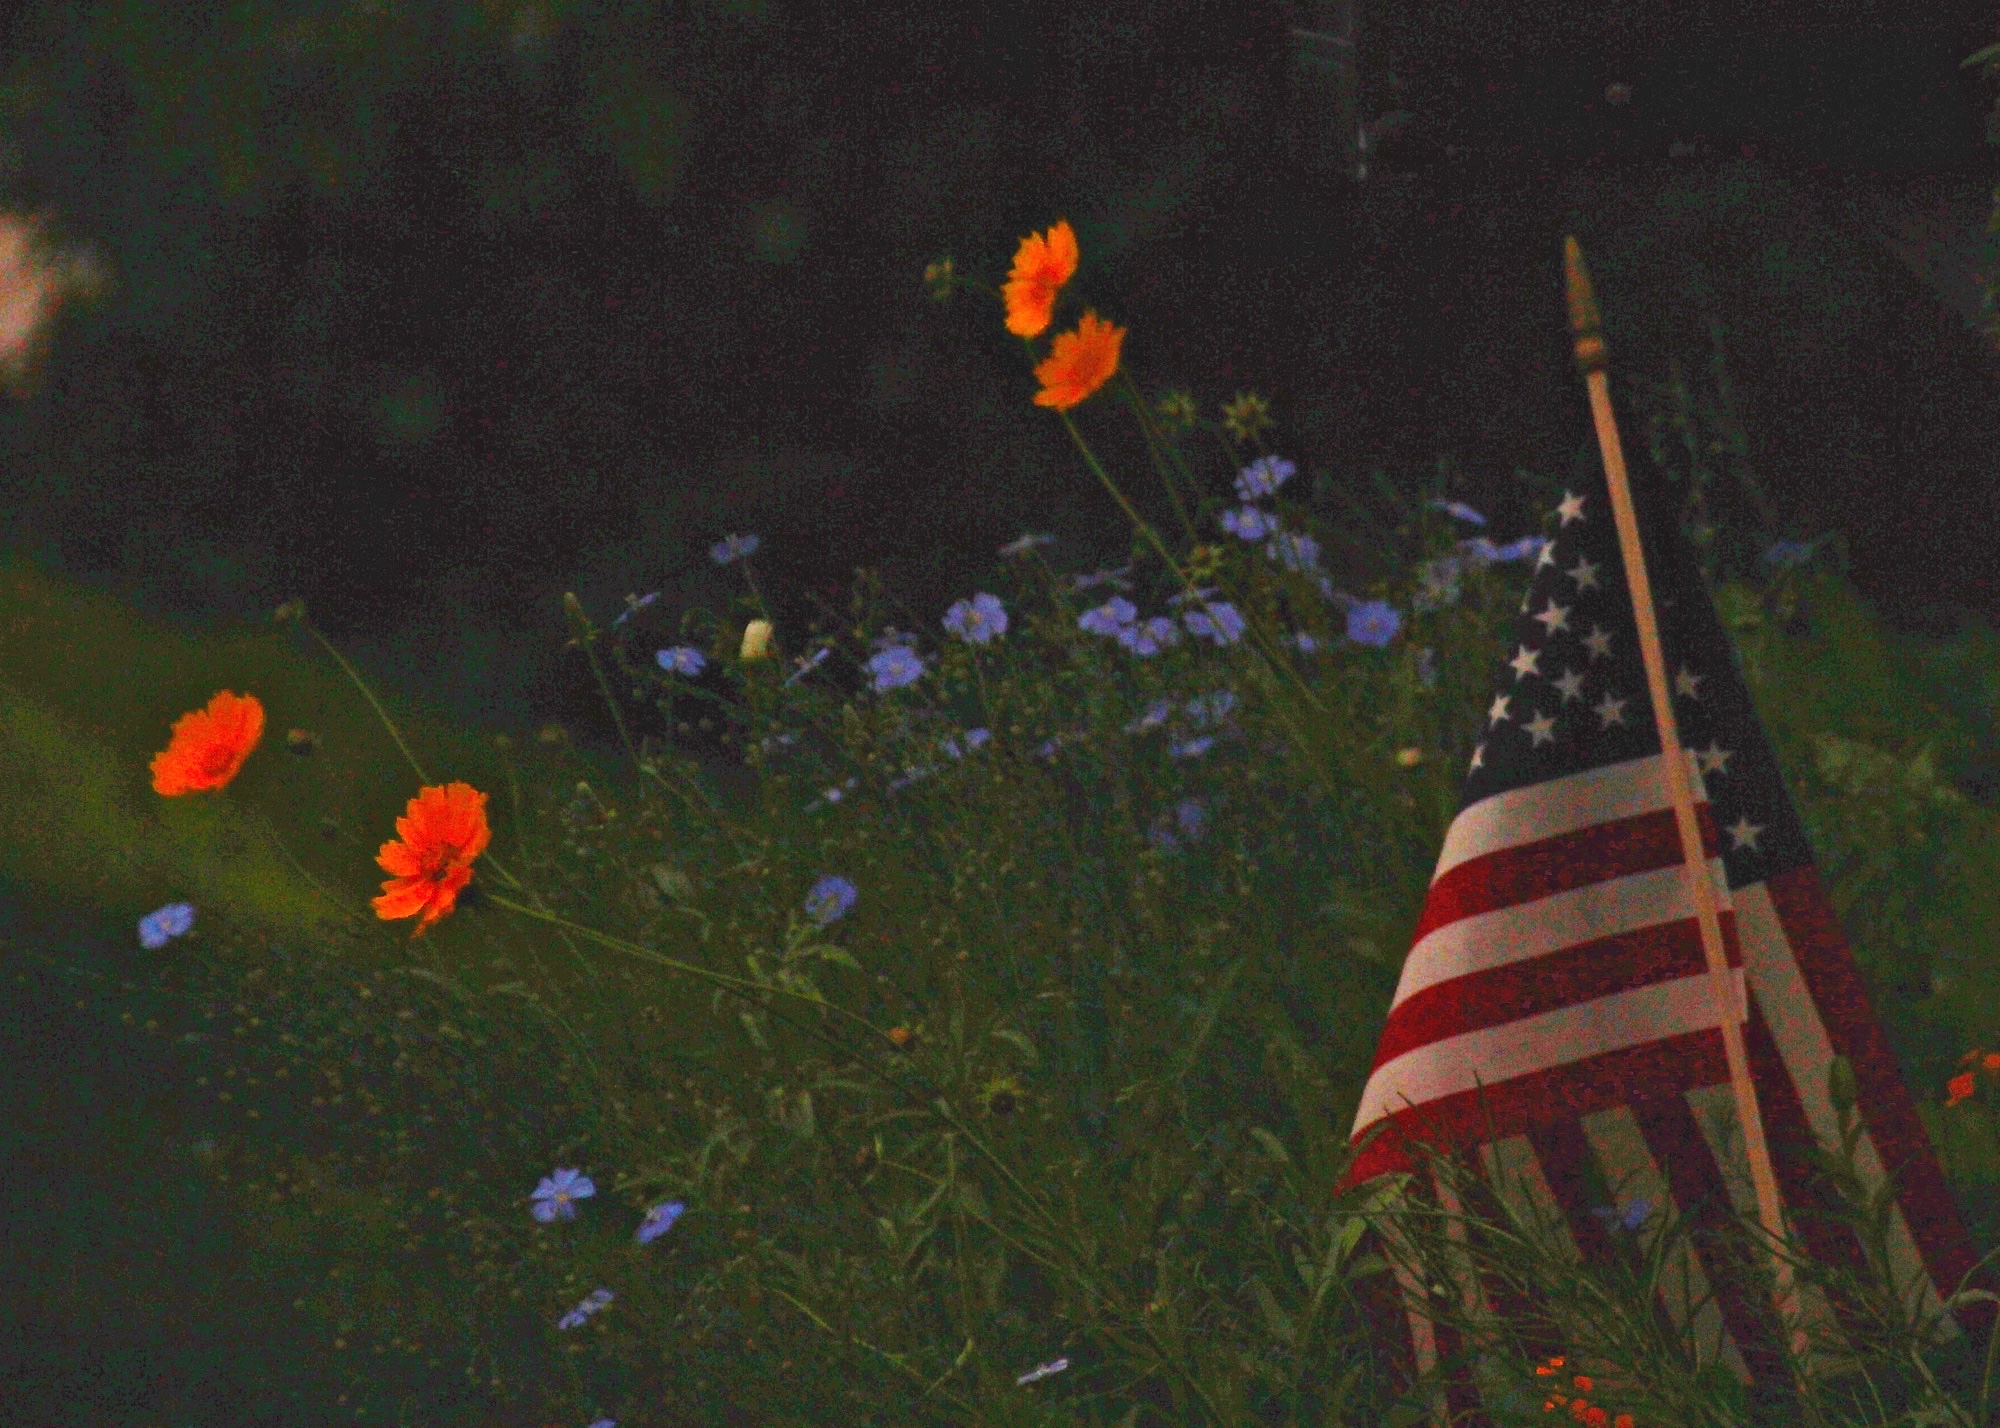
plant, leaf, flower, red, flora, screenshot, 3652015, odc, 365the2015edition, day162, splashofcolor, day162365, 11jun15